Answer in natural language. Consider the 3D positions of the objects in the scene and not just the 2D positions in the image. Is the centerpoint of  artistic colourful white paper drawing scenario (marked B) at a higher height than black basic chair (marked C)? Choose between the following options: yes or no
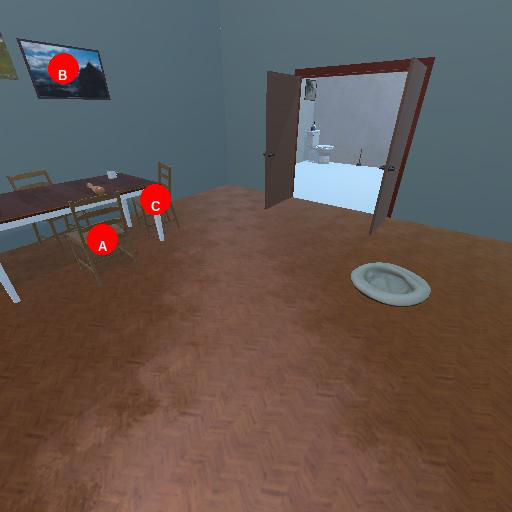
<answer>yes</answer>